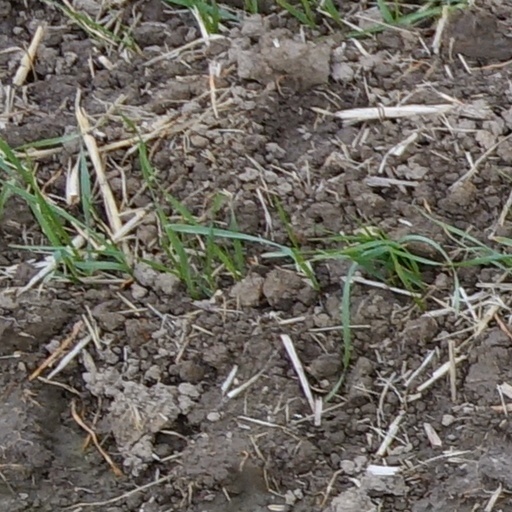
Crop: wheat